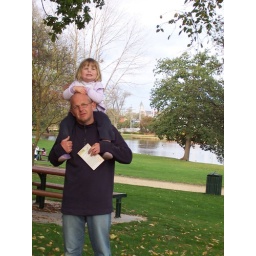
Beautiful little lake in the background, full of swans, ducks and even a goose.